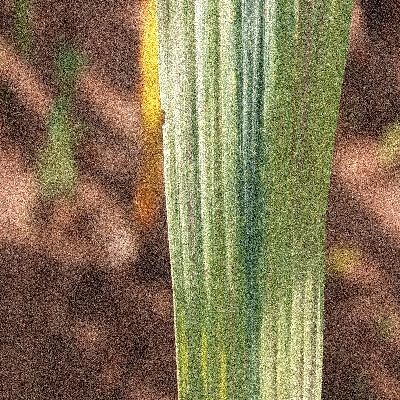
Label: Corn_(Maize)___Maize_Streak_Virus